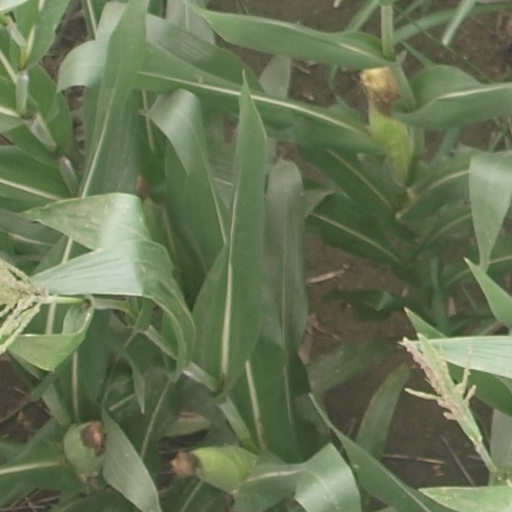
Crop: maize; corn